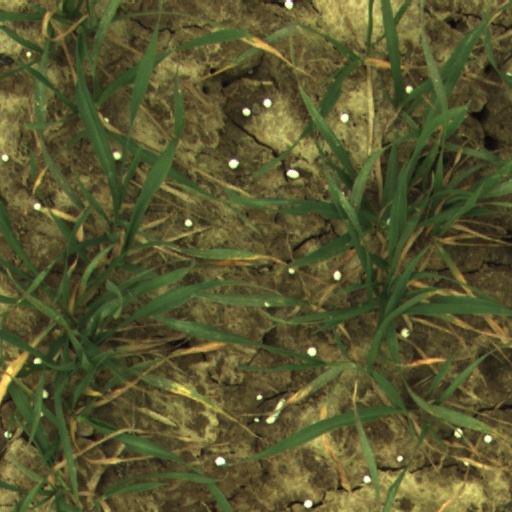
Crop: wheat